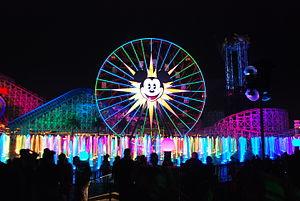
Pixar Pal-A-Round est une grande roue située au dans le Paradise Pier du parc à thème Disney California Adventure en Californie.